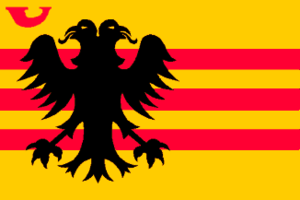
Hunsel est un village néerlandais situé dans la commune de Leudal, dans la province du Limbourg néerlandais. Le 1ᵉʳ janvier 2007, le village comptait 963 habitants.